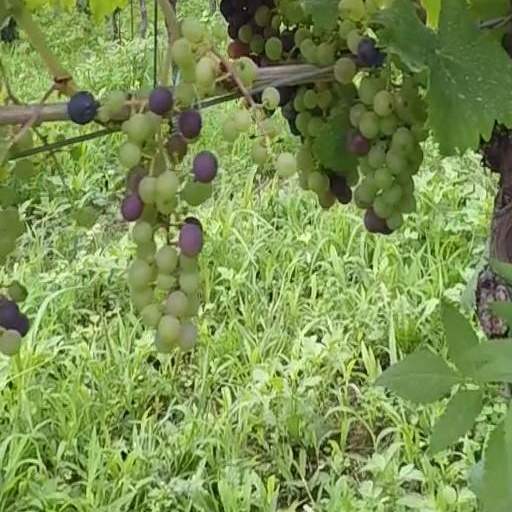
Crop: grape